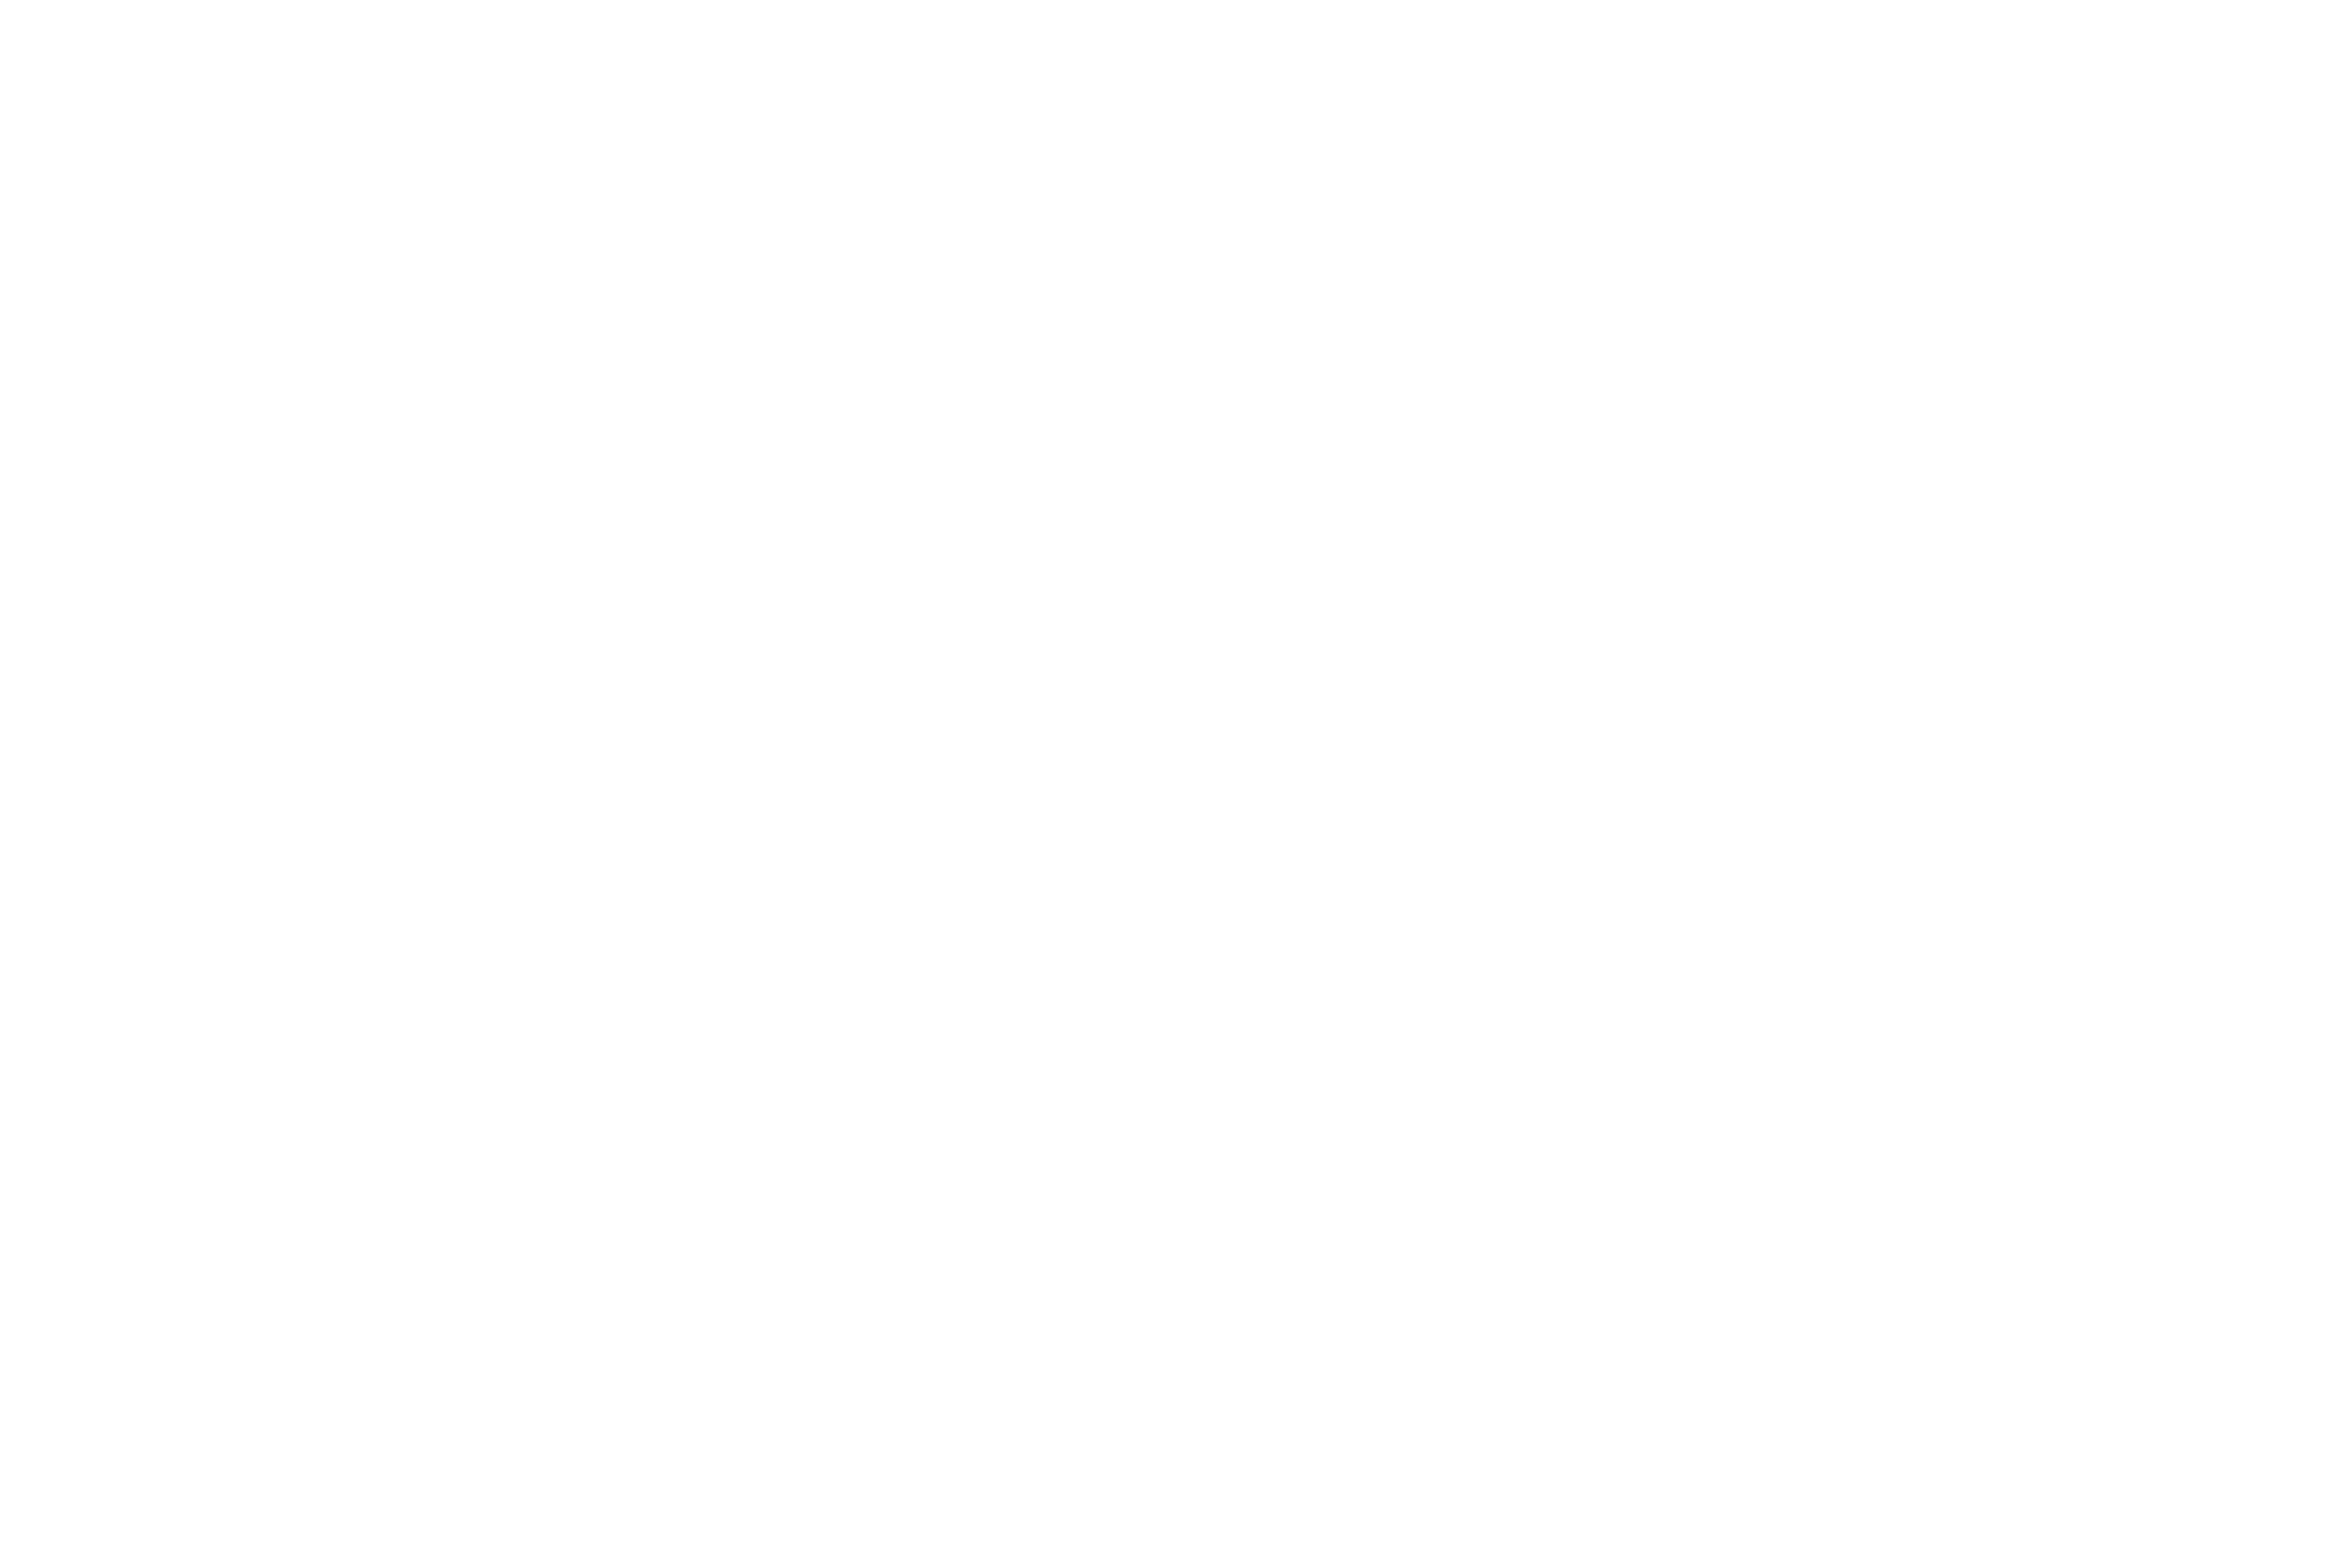
line, christmas, cookie, festive, product, gingerbread man, cinnamon stick